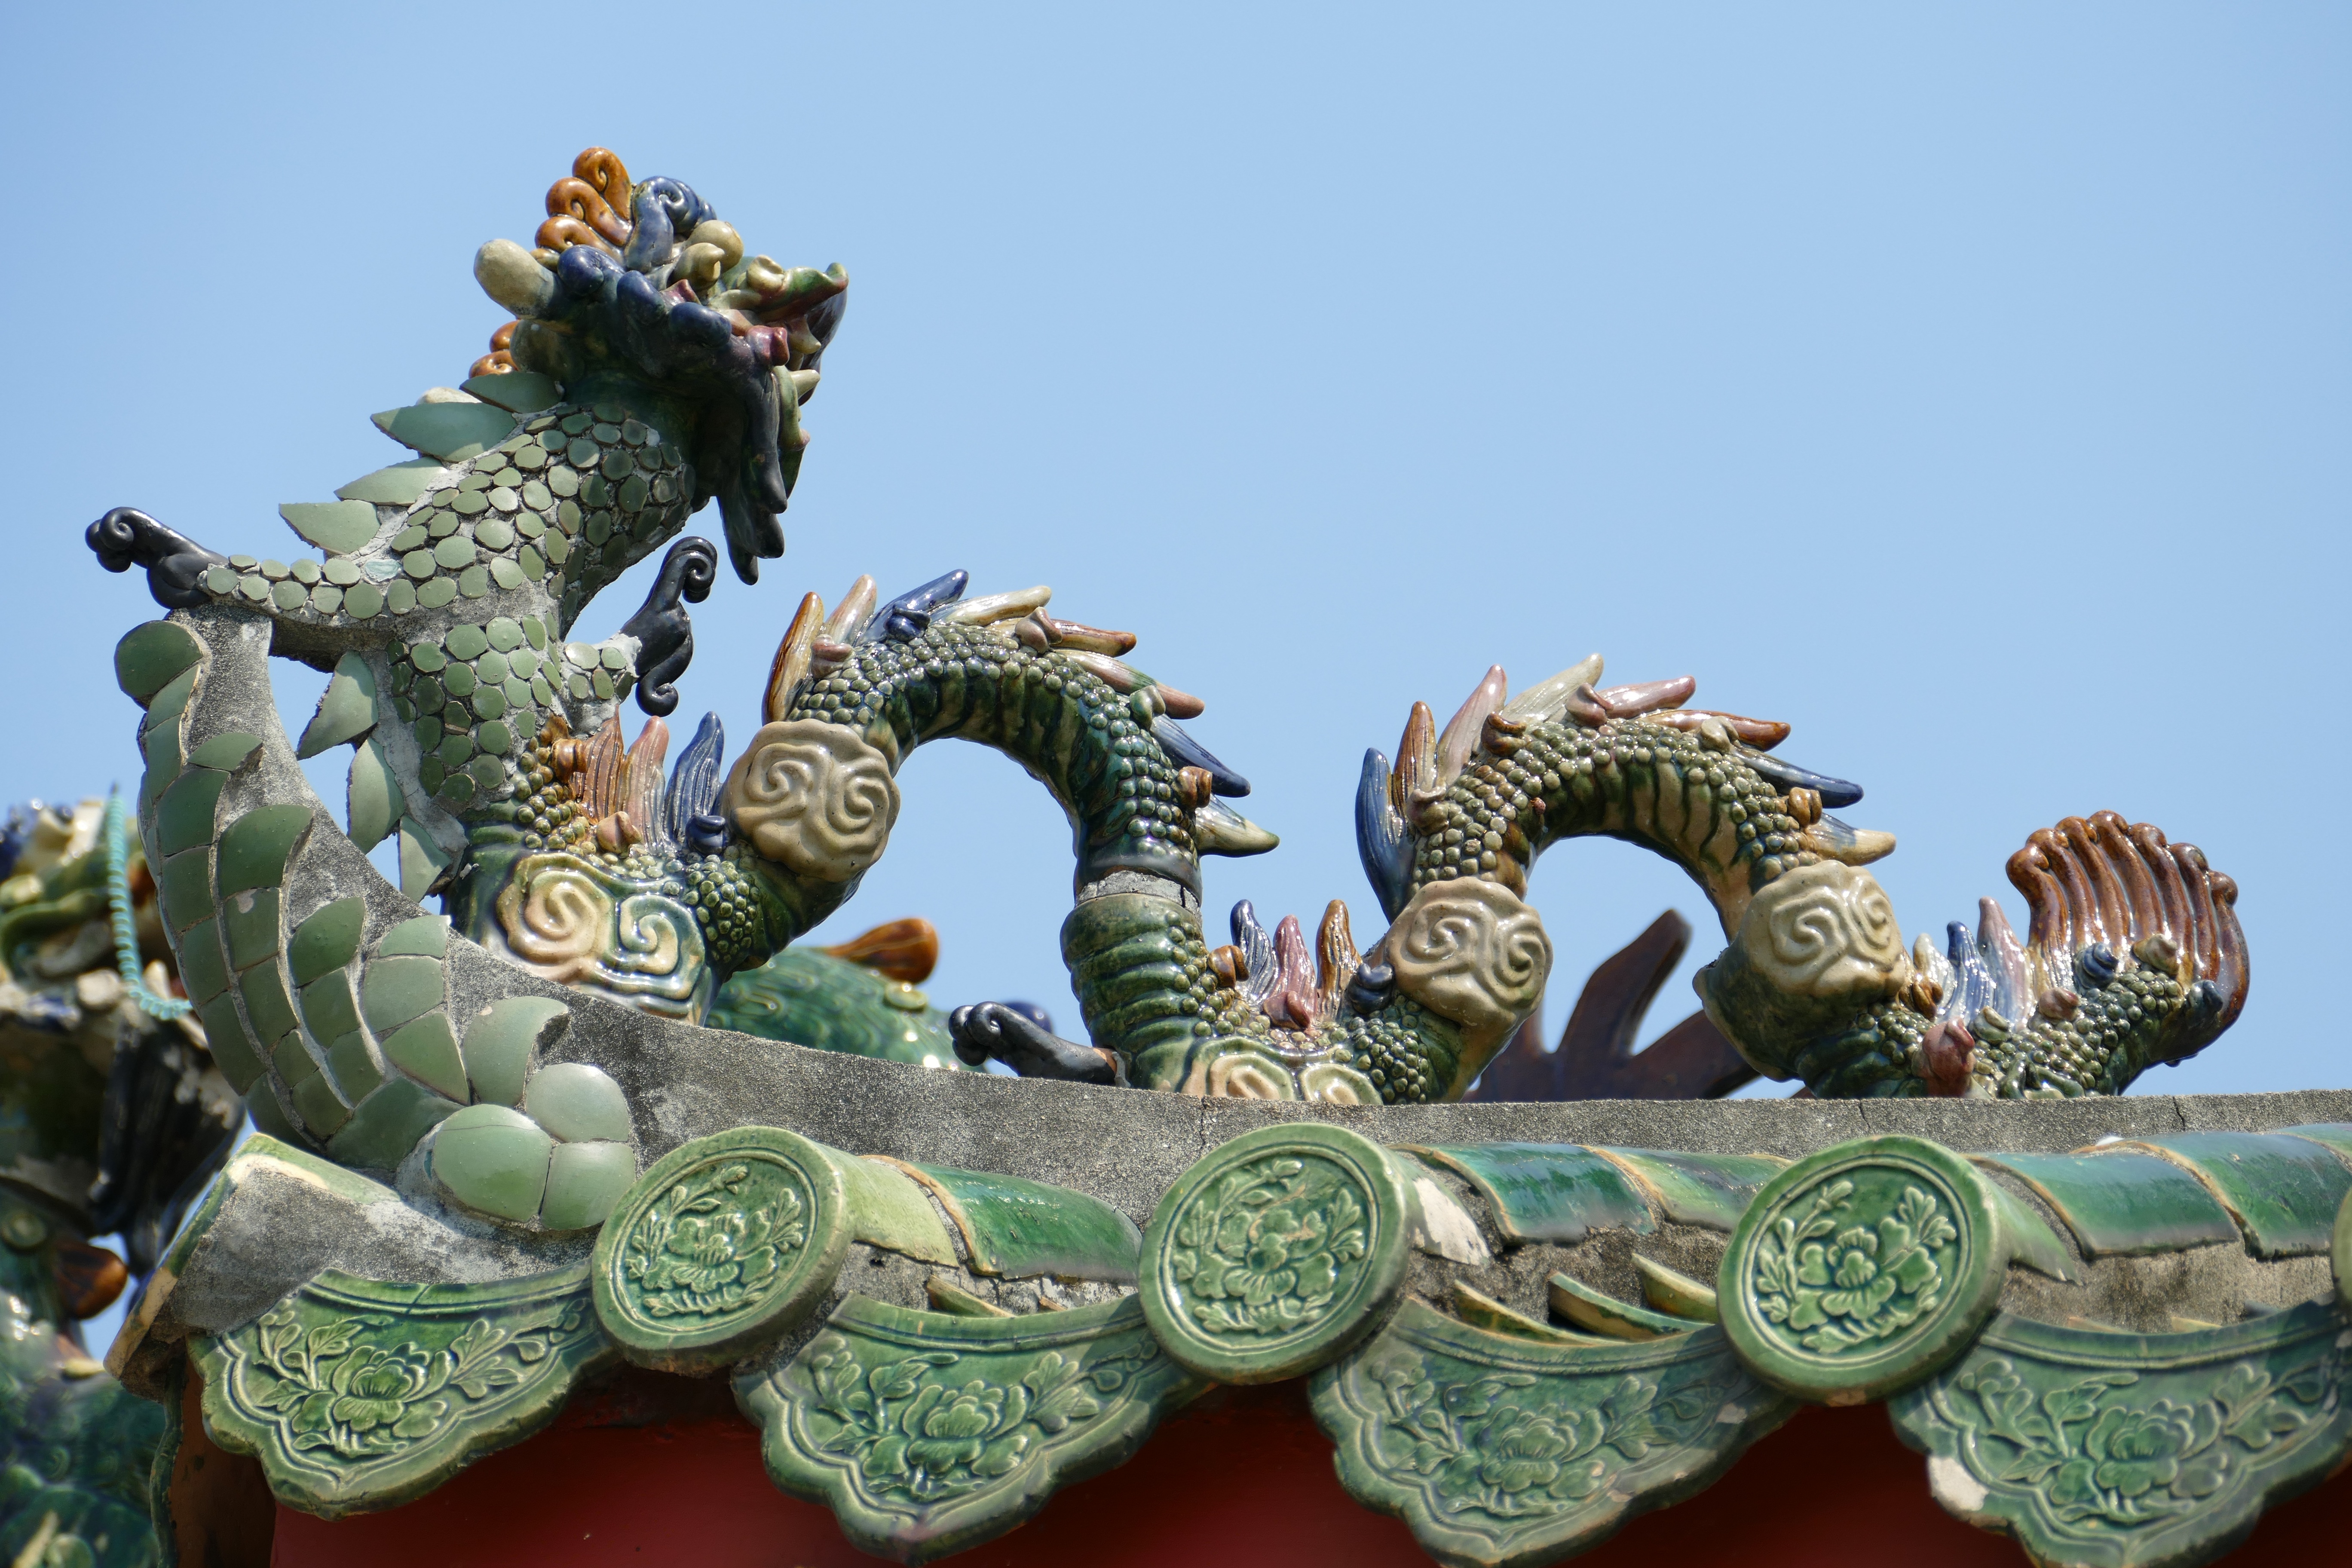
architecture, roof, building, statue, chinese, goal, world heritage, old town, sculpture, art, figure, temple, dragon, unesco, historically, vietnam, hoian, portal, serpent, unesco world heritage site, unesco world heritage, south east asia